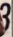
Number: 3